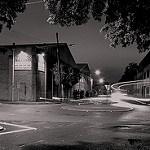
Scene: Outdoor